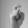
ASL letter: X